Murgenthal

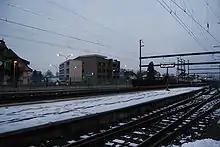
Murgenthal railway station. Most of the growth of Murgenthal is due to the railway

Murgenthal is first mentioned in 1255 as "Murgatun". The "Herrschaft" rights to the village belonged to the Counts of Frohburg until 1299, when they went to the Habsburgs. From the Bernese conquest of the Aargau in 1415, until 1798, the rights were held by city of Bern. Between 1640 and 1645 the Governor of Aarburg, Jacob Wyss, build the "Rotkanal" (Red Canal) which transported water from the head waters of the Murg river to the meadows at Rothrist. Between 1798 and 1802 it was part of the Canton of Bern. Since 1803 it belongs to the canton of Aargau. Until 1900 the village of Murgenthal was part of the municipality of Riken. In 1901 the municipality of Riken joined the municipality of Balzenwil to form the new municipality of Murgenthal.